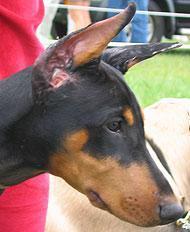
Doberman